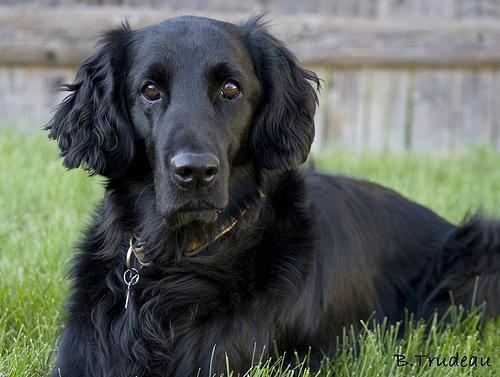
flat-coated_retriever